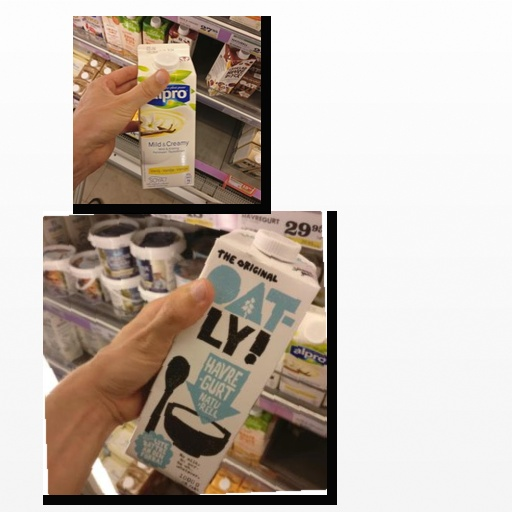
Food items: vanilla_soyghurt, oat_yogurt